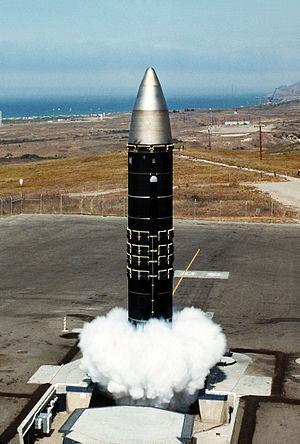
Les États-Unis sont l'un des neuf États qui possèdent l'arme nucléaire au début du XXIᵉ siècle. Ils sont le premier pays à avoir développé des armes nucléaires et le seul à les avoir utilisées en temps de guerre lors des bombardements atomiques de Hiroshima et Nagasaki.
Le Peacekeeper, désigné initialement sous le nom de « MX », était un missile balistique intercontinental américain à ogive nucléaire lancé depuis le sol. Mirvé, il pouvait emporter jusqu'à 10 véhicules de rentrée Mk-21, chacun transportant une ogive W87 d'environ 300 kilotonnes. En service de 1986 à 2005, il a été déployé sur la Francis E. Warren Air Force Base, dans le Wyoming, à 50 exemplaires.